Massimo Vignelli

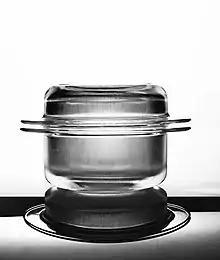
Ovenware designed for Heller

Vignelli worked in a wide variety of areas, including interior design, environmental design, package design, graphic design, furniture design, and product design. His clients at Vignelli Associates included companies such as IBM, Knoll, Bloomingdale's, and American Airlines. His former employee Michael Bierut wrote that "it seemed to me that the whole city of New York was a permanent Vignelli exhibition [around 1981]. To get to the office, I rode in a subway with Vignelli-designed signage, shared the sidewalk with people holding Vignelli-designed Bloomingdale’s shopping bags, walked by St. Peter’s Church with its Vignelli-designed pipe organ visible through the window. At Vignelli Associates, at 23 years old, I felt I was at the center of the universe."